New York State Route 428

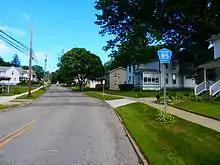
CR 85 in June 2015 heading away from US 20 in Silver Creek

NY 428 began at an intersection with NY 39 and CR 87 in Forestville. It headed north through the village on Center Street, passing by several blocks of homes and intersecting CR 89 before it exited Forestville. Outside of Forestville in Hanover, NY 428 continued northward as Bennett State Road through farmland, paralleling both CR 89 and Walnut Creek to the hamlet of Keaches Corners, where it met CR 84.